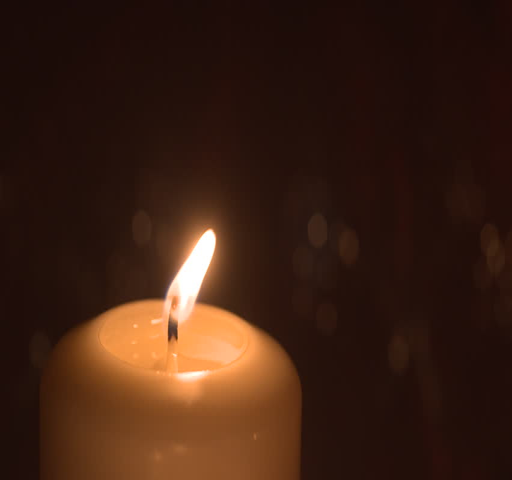
candle blowing off with smoke on the dark background